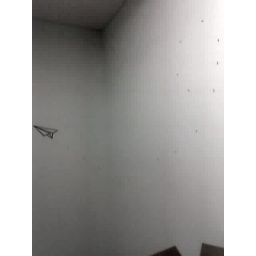
new wall decal in the office